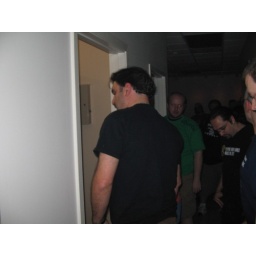
Walter was able to go under the floor and open the locked door from the other side! Let the party re-commence!